Saint-André-d'Argenteuil

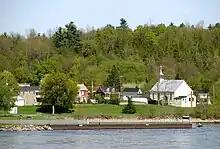
Carillon

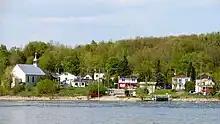
Carillon

Saint-André-d'Argenteuil is a municipality in the Laurentides region of Quebec, Canada, part of the Argenteuil Regional County Municipality. It is located along the Ottawa River, just south of Lachute.